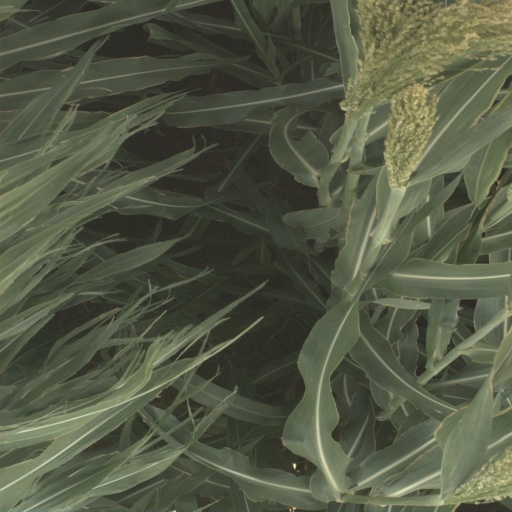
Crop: sorghum